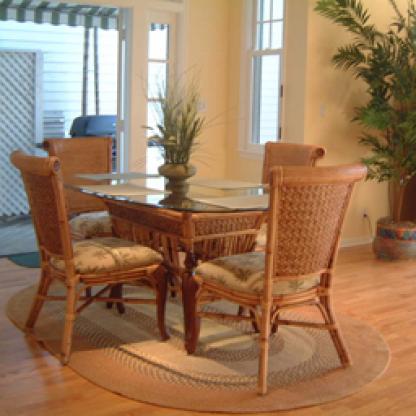
Scene: Indoor